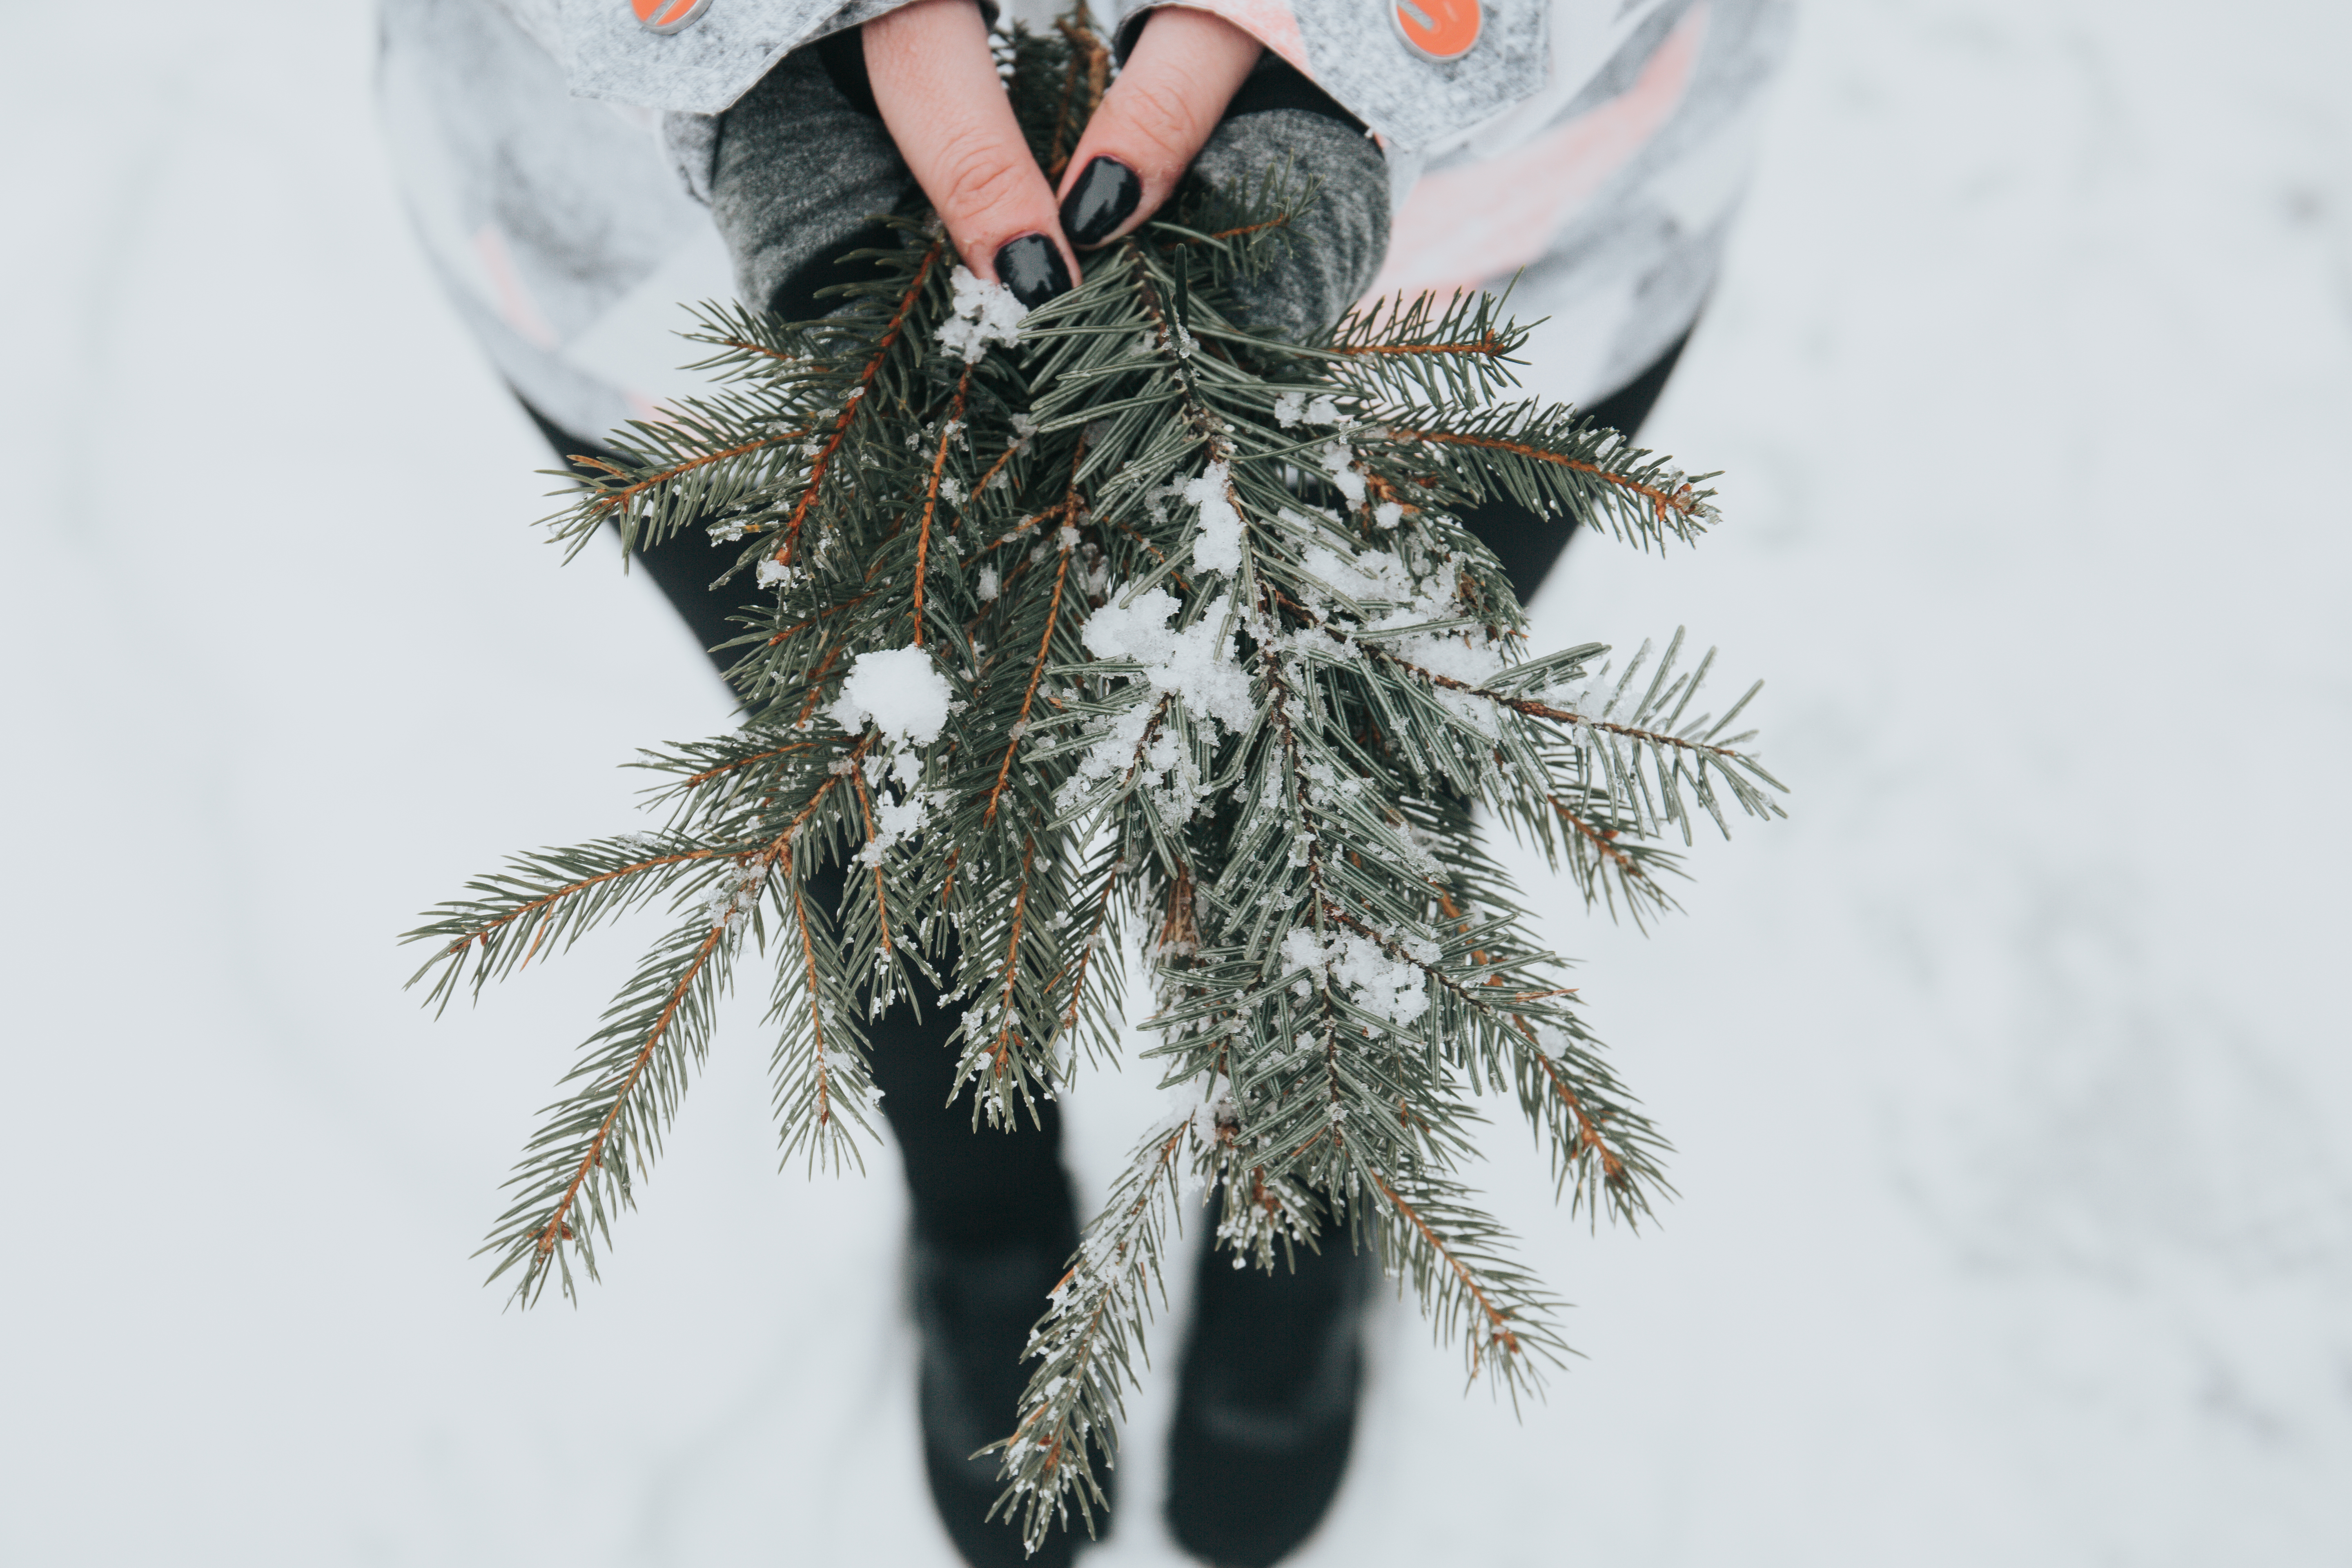
tree, branch, person, snow, cold, winter, plant, fir, christmas tree, season, twig, conifer, christmas decoration, spruce, freezing, woody plant